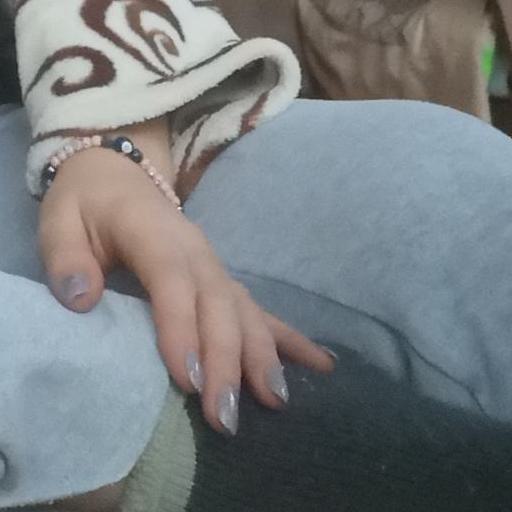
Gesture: no_gesture